Langon, Gironde

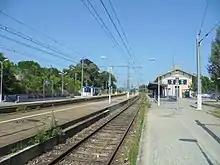

Buses at Langon are operated under the banner of the Nouvelle Aquitaine regional transport authority. Their website for buses in the area is https://transports.nouvelle-aquitaine.fr/cars-regionaux/reseau-et-horaires/gironde